WAMV (Illinois)

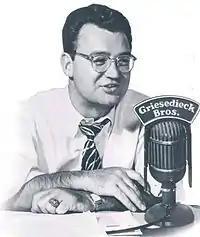
1951 publicity photo of Harry Caray at a Griesedieck Bros. microphone; while Griesedieck sponsored Cardinal broadcasts when they were on WTMV, by 1951 they had moved to WIL

In 1945, Carlin French sold WTMV to William F. Johns of Chicago and his son, Myles H. Johns of Milwaukee; both owned radio stations in Wisconsin. That same year, on April 17, 1945, a young Harry Caray called his first Major League Baseball game over WTMV, a Cardinals broadcast with Gabby Street. Additionally, Caray and Street teamed up to broadcast St. Louis Browns games that were also heard on WTMV and WEW. Beyond baseball, Caray called St. Louis Flyers hockey, basketball, and wrestling events for WTMV. At the same time, Caray hosted KXOK's "Sports Extra" talk show. The station branded itself heavily as "the sports end of your dial"; many WTMV sports broadcasts were sponsored by Griesedieck Brothers beer, which also put together the Cardinals baseball radio network beginning in 1947 with WTMV and WEW as its stations in St. Louis. (The Browns moved all of their games to WIL that same year.)